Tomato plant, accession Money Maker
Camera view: tilt-top (135 deg); turntable rotation: 60 degrees
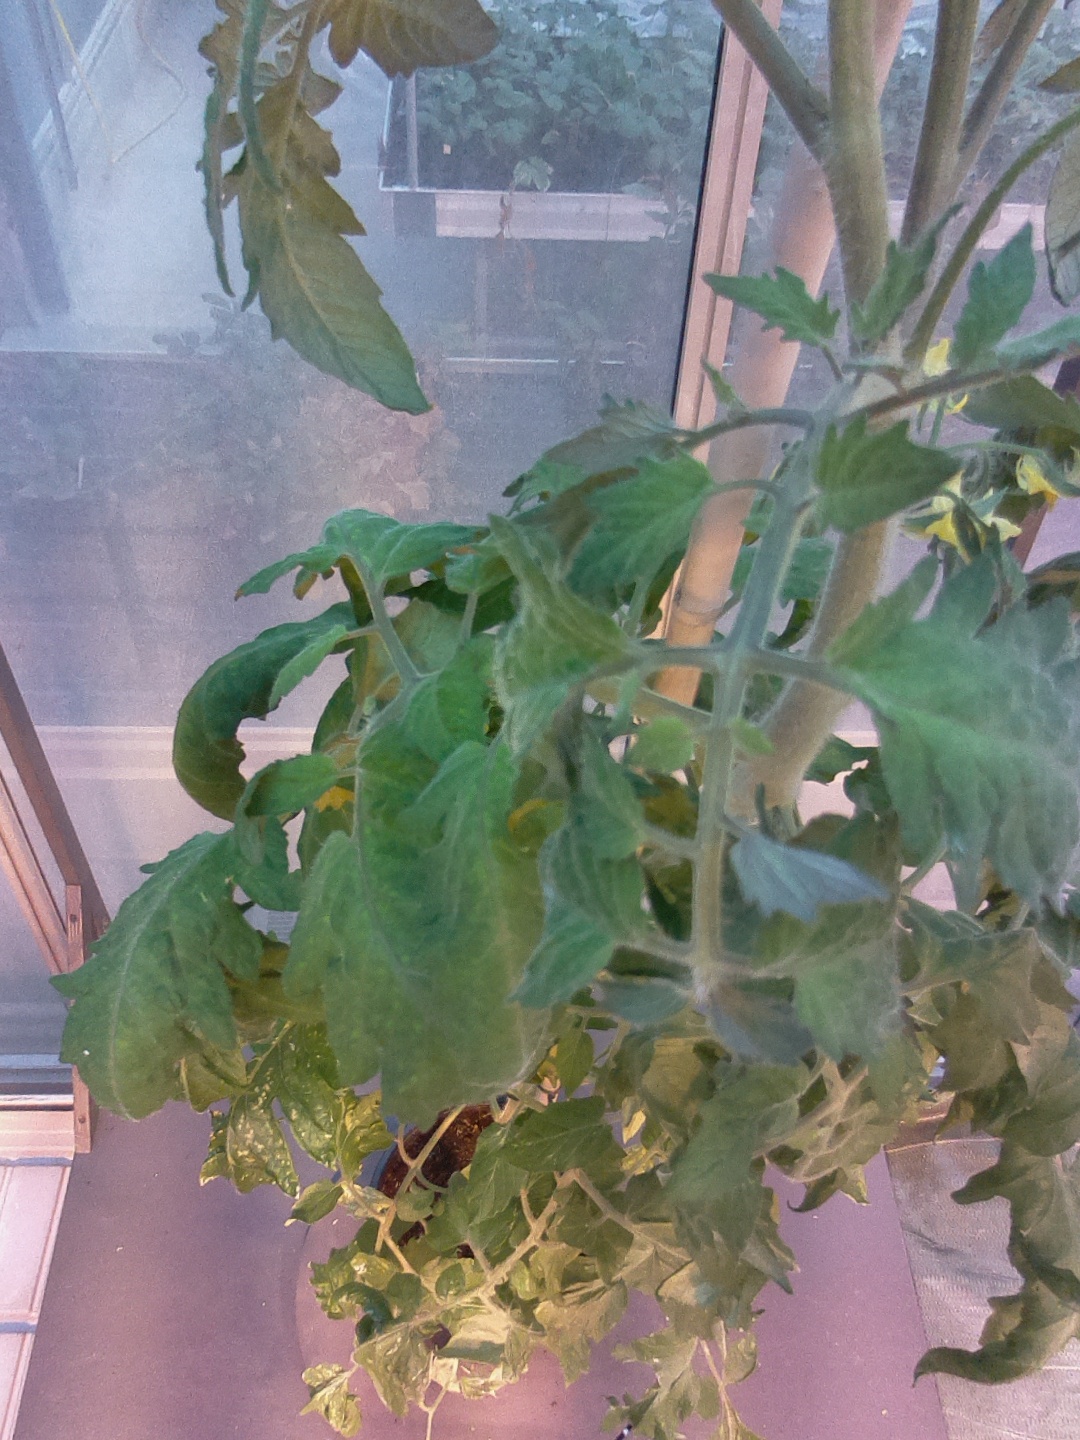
BBCH growth stage 69: End of flowering, 90%-100% of flowers open, more petals falling